Antioch

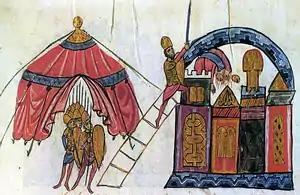
Byzantine recapture of Antioch in 969

Antioch and its port, Seleucia Pieria, were severely damaged by the great earthquake of 526. Seleucia Pieria, which was already fighting a losing battle against continual silting, never recovered. A second earthquake affected Antioch in 528. Justinian I renamed Antioch Theopolis ("City of God") and restored many of its public buildings, but the destructive work was completed in 540 by the Persian king, Khosrau I, who deported the population to a newly built city in Persian Mesopotamia, Weh Antiok Khosrow. Antioch lost as many as 300,000 people. Justinian I made an effort to revive it, and Procopius describes his repairing of the walls; but its glory was past. Another earthquake in 588 destroyed the Domus Aureus of Constantine, whereafter the church of Cassian became the most important church of Antioch.